Trinity Episcopal Chapel (Morley, New York)

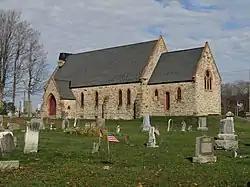

Trinity Episcopal Chapel is a 19th-century Episcopal church located at Morley, St. Lawrence County, New York, designed by the architect Charles C. Haight in the Gothic Revival style and consecrated in 1871. The sanctuary is 24 feet by 62 feet with a gable roof, and the chancel, a rear wing, measures 16 feet by 24 feet. The chapel walls are brick and faced with fieldstone.